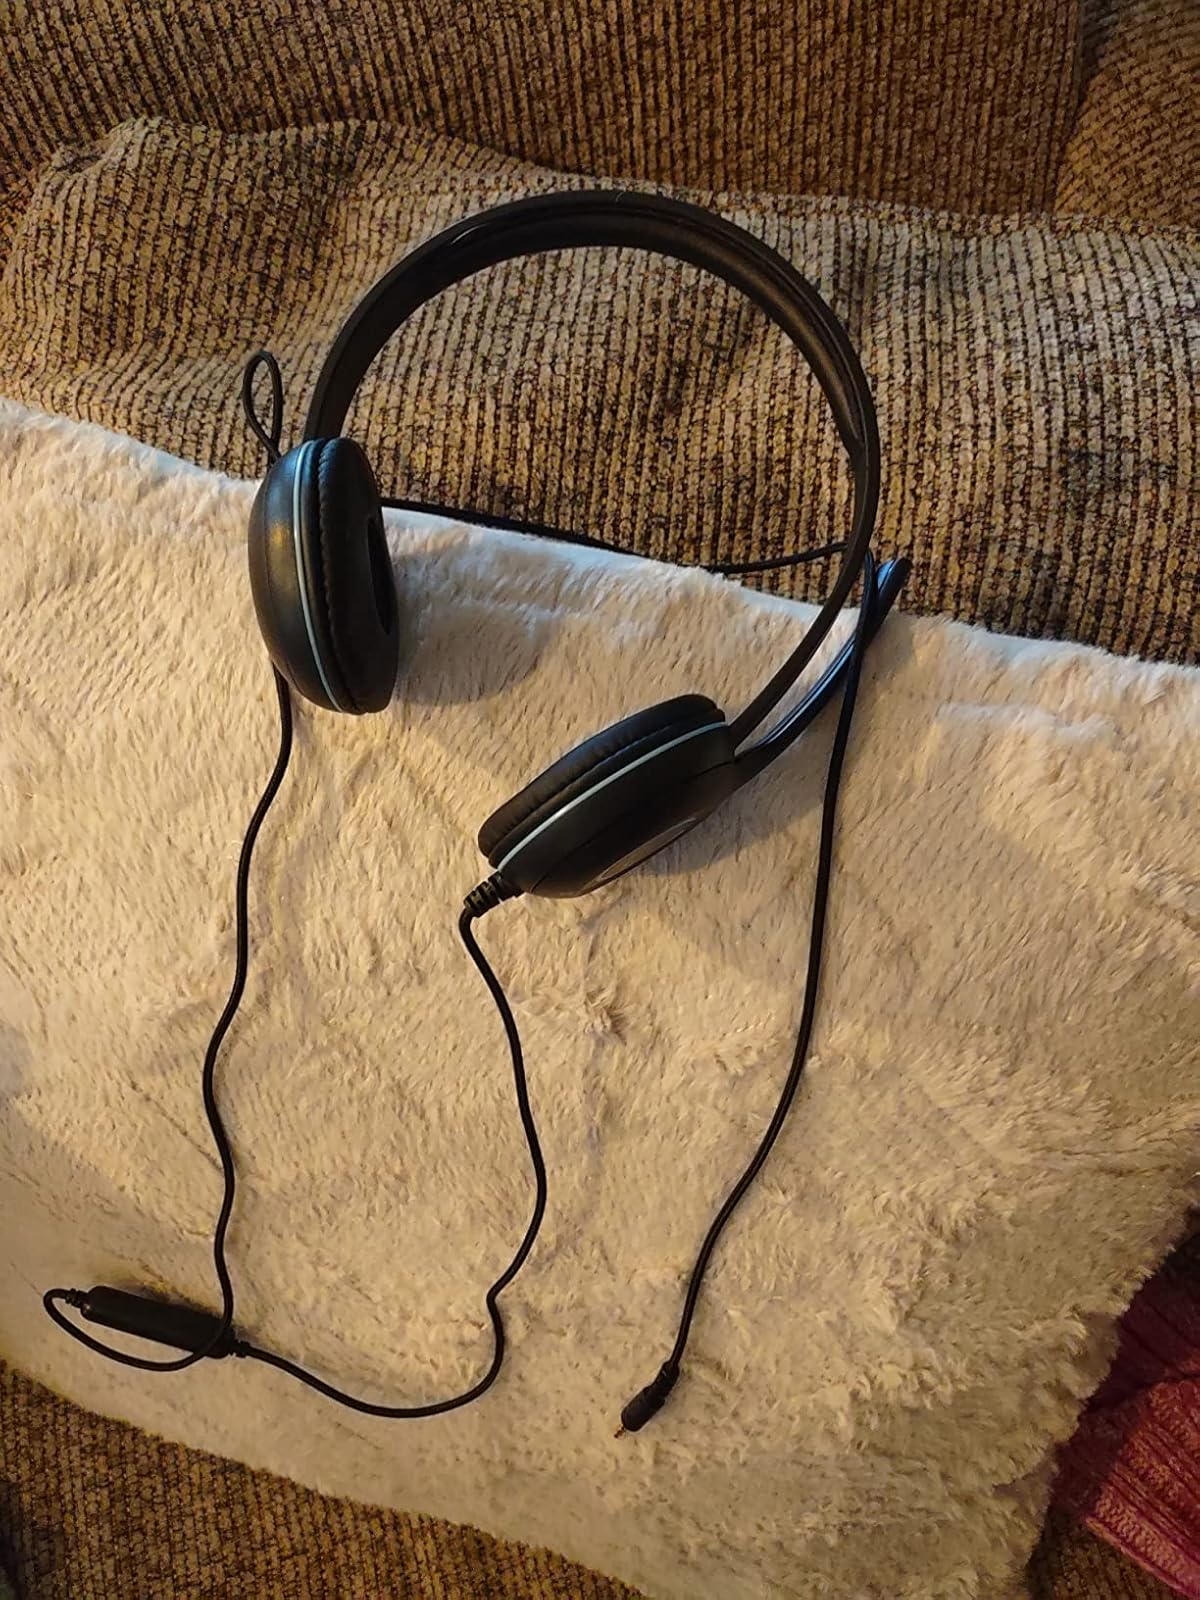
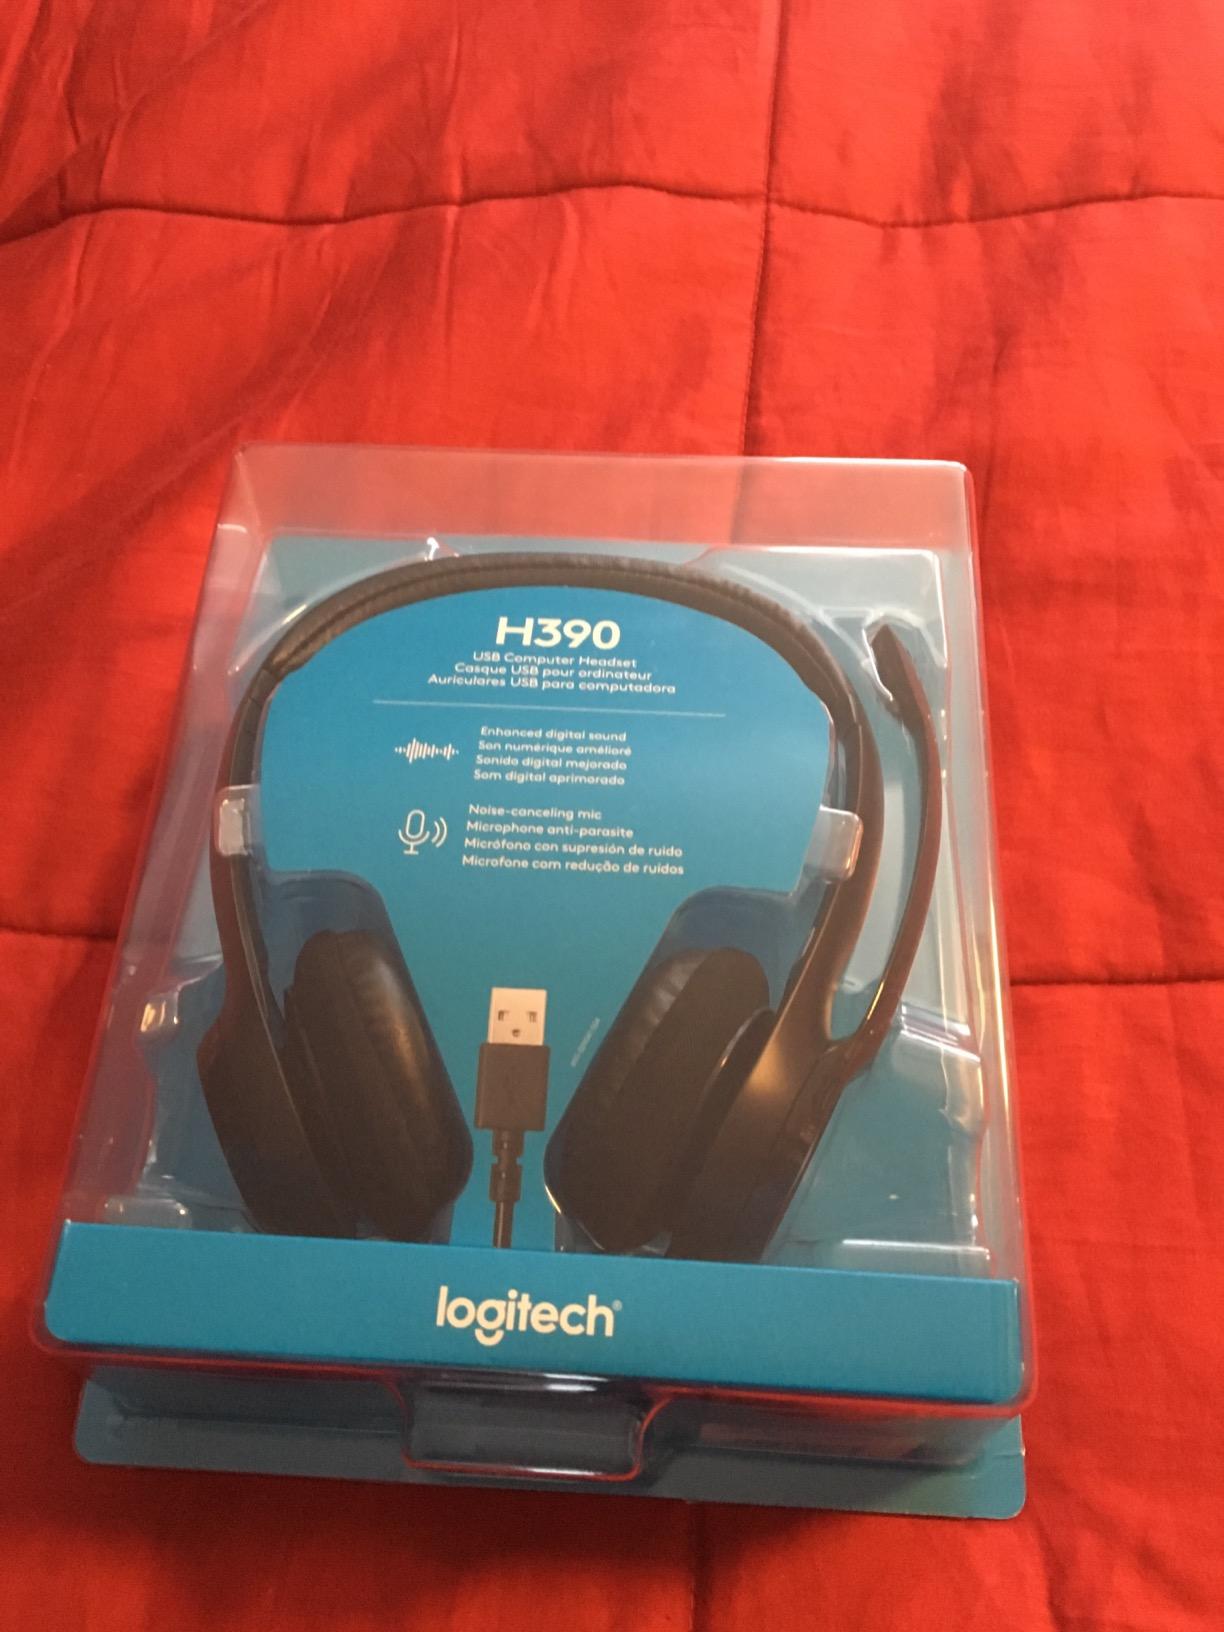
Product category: headphones
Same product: no